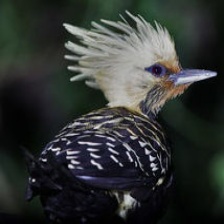
Species: BLONDE CRESTED WOODPECKER
Scientific name: CELEUS FLAVESCENS